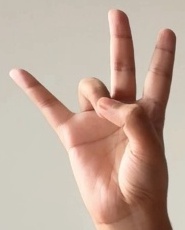
ASL sign: 7